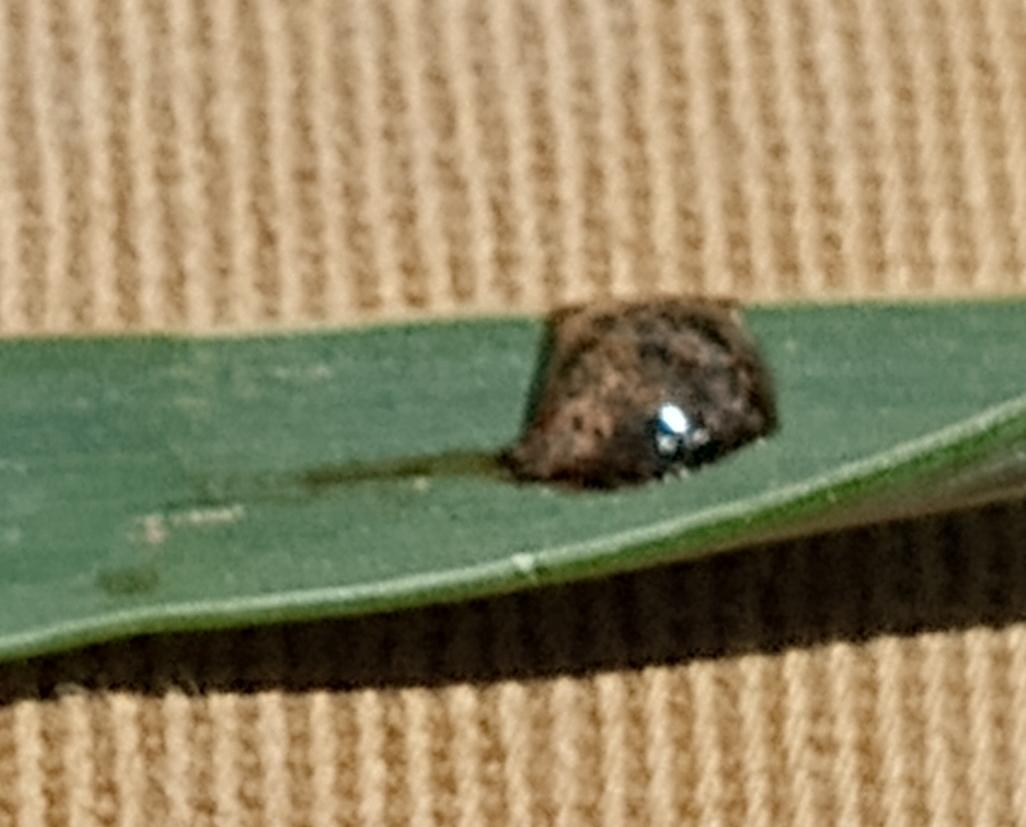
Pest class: cereal_leaf_beetle